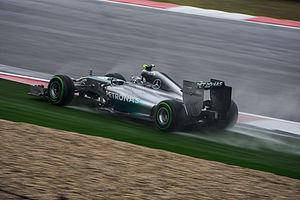
Nico Erik Rosberg, né le 27 juin 1985 à Wiesbaden, est un pilote automobile de double nationalité finlandaise et allemande, champion du monde de Formule 1 en 2016, qui a grandi à Monaco et qui a couru sous licence allemande. Il est le fils du champion du monde de Formule 1 1982 finlandais Keke Rosberg. Il dispute onze saisons en F1, de 2006 à 2016, et prend 206 départs.
Le Grand Prix automobile de Chine 2014, disputé le 20 avril 2014 sur le circuit international de Shanghai à Shanghai, est la 901ᵉ épreuve du championnat du monde de Formule 1 courue depuis 1950 et la quatrième manche du championnat 2014.